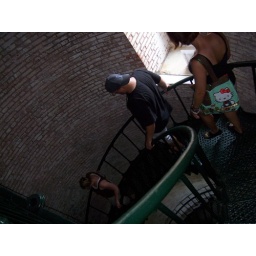
girlfriend, brother and sister in-law decending the stairs at the currituck beach lighthouse in corolla, nc,